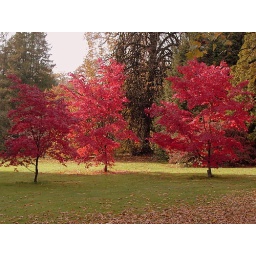
3 red trees in Park